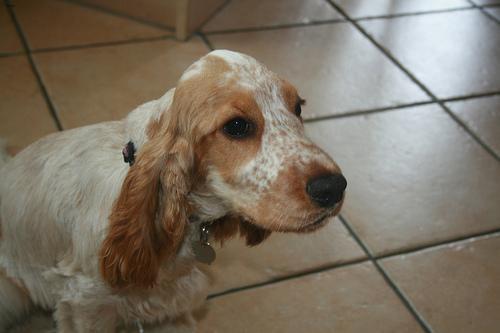
english cocker spaniel